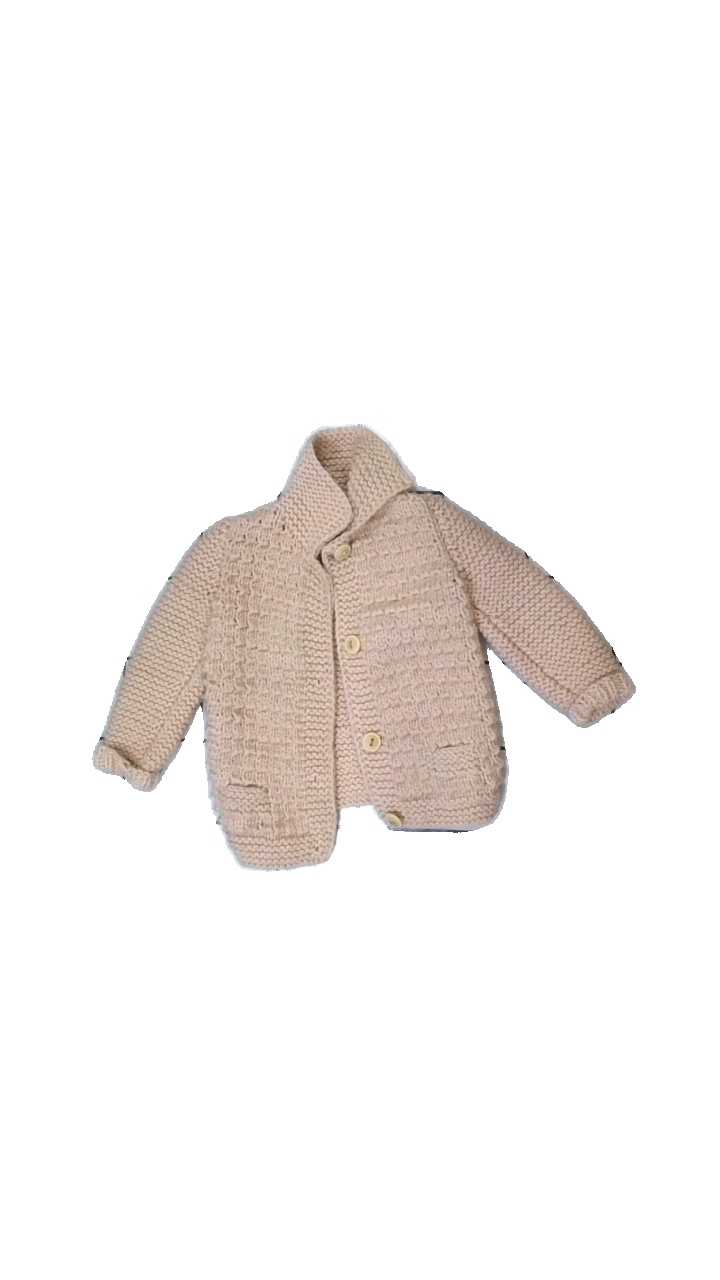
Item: Cardigan (Children)
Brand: Johan Engman
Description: Pink nitted cardigan with collar
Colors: Pink
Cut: Regular
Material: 100% Acryl
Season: All
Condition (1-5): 4
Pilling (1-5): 4
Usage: Reuse
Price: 50-100